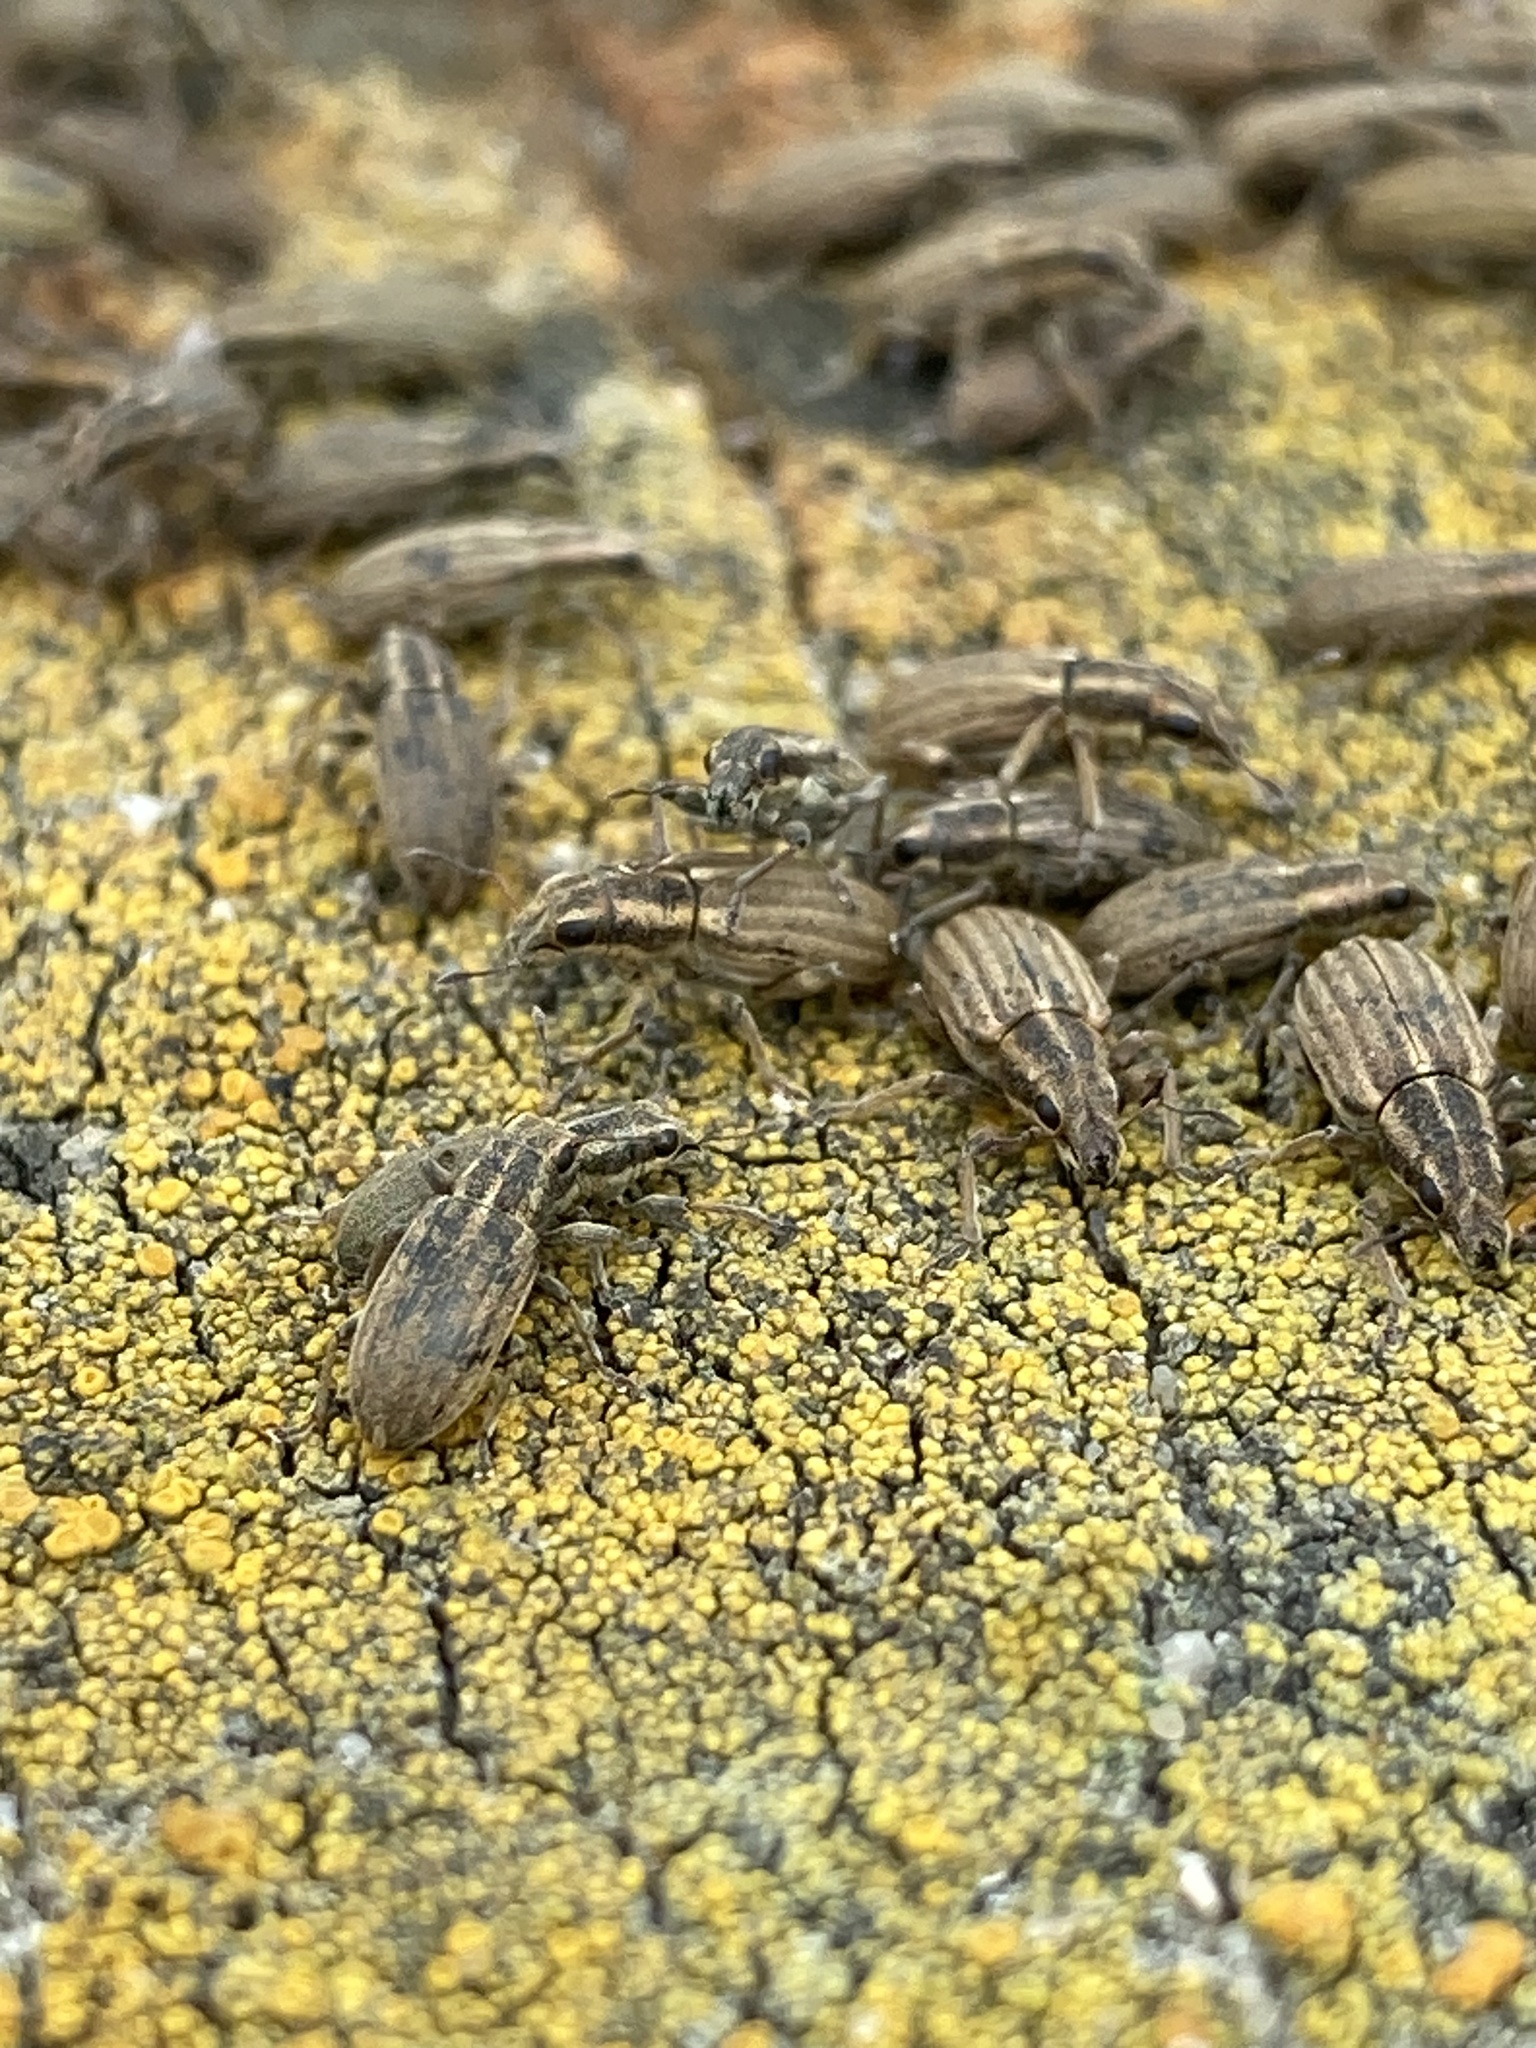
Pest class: pea_leaf_weevil